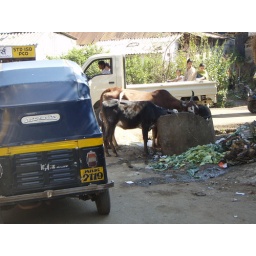
stereotypical cow in street